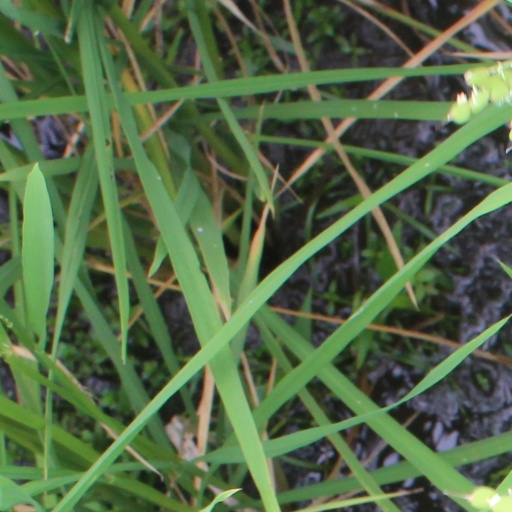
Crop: rice